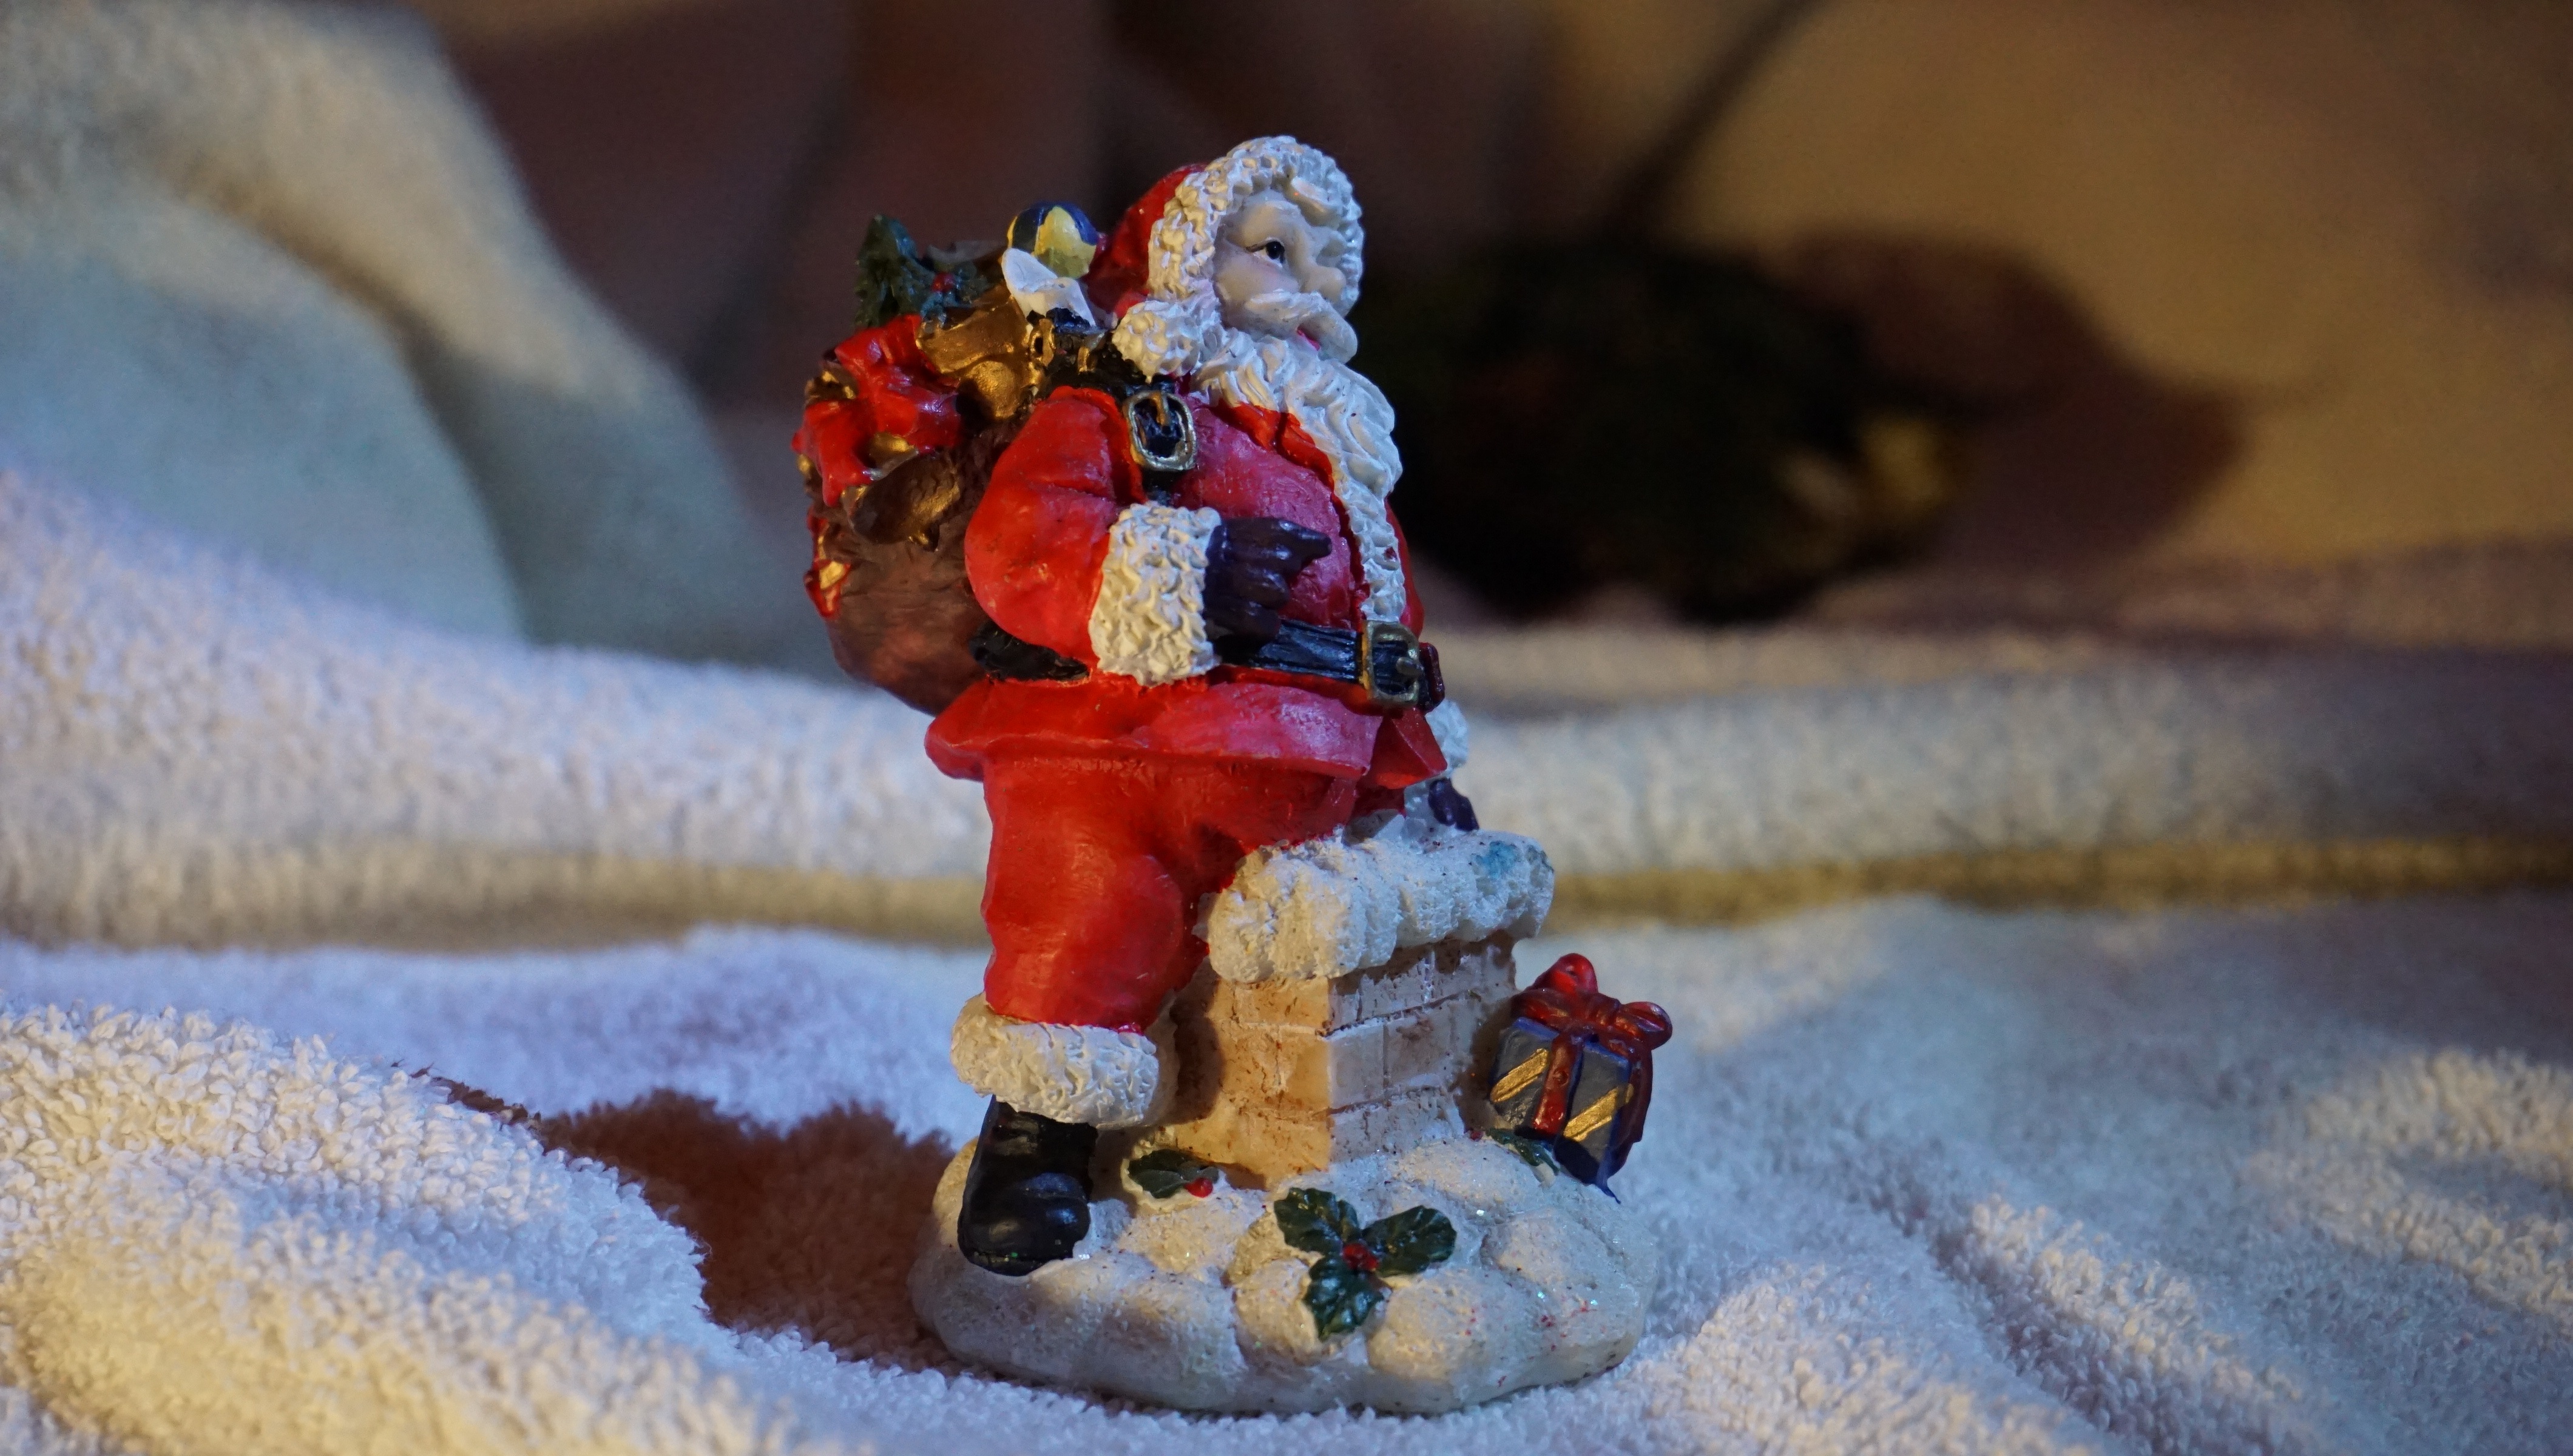
statue, red, color, blue, christmas, toy, miniature, gifts, art, figurine, santa claus